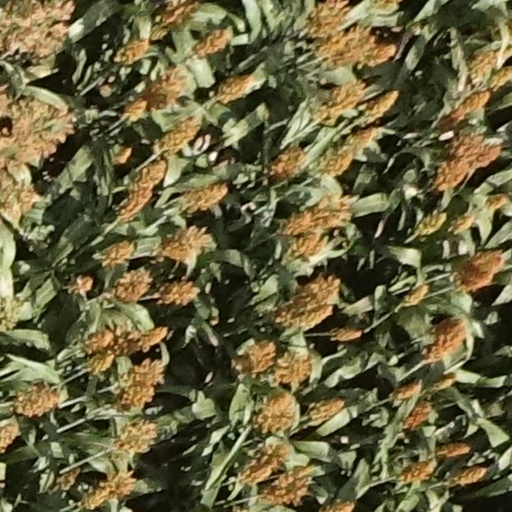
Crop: sorghum